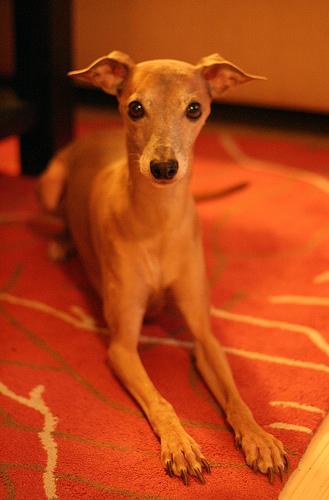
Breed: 238-n000099-Italian_greyhound